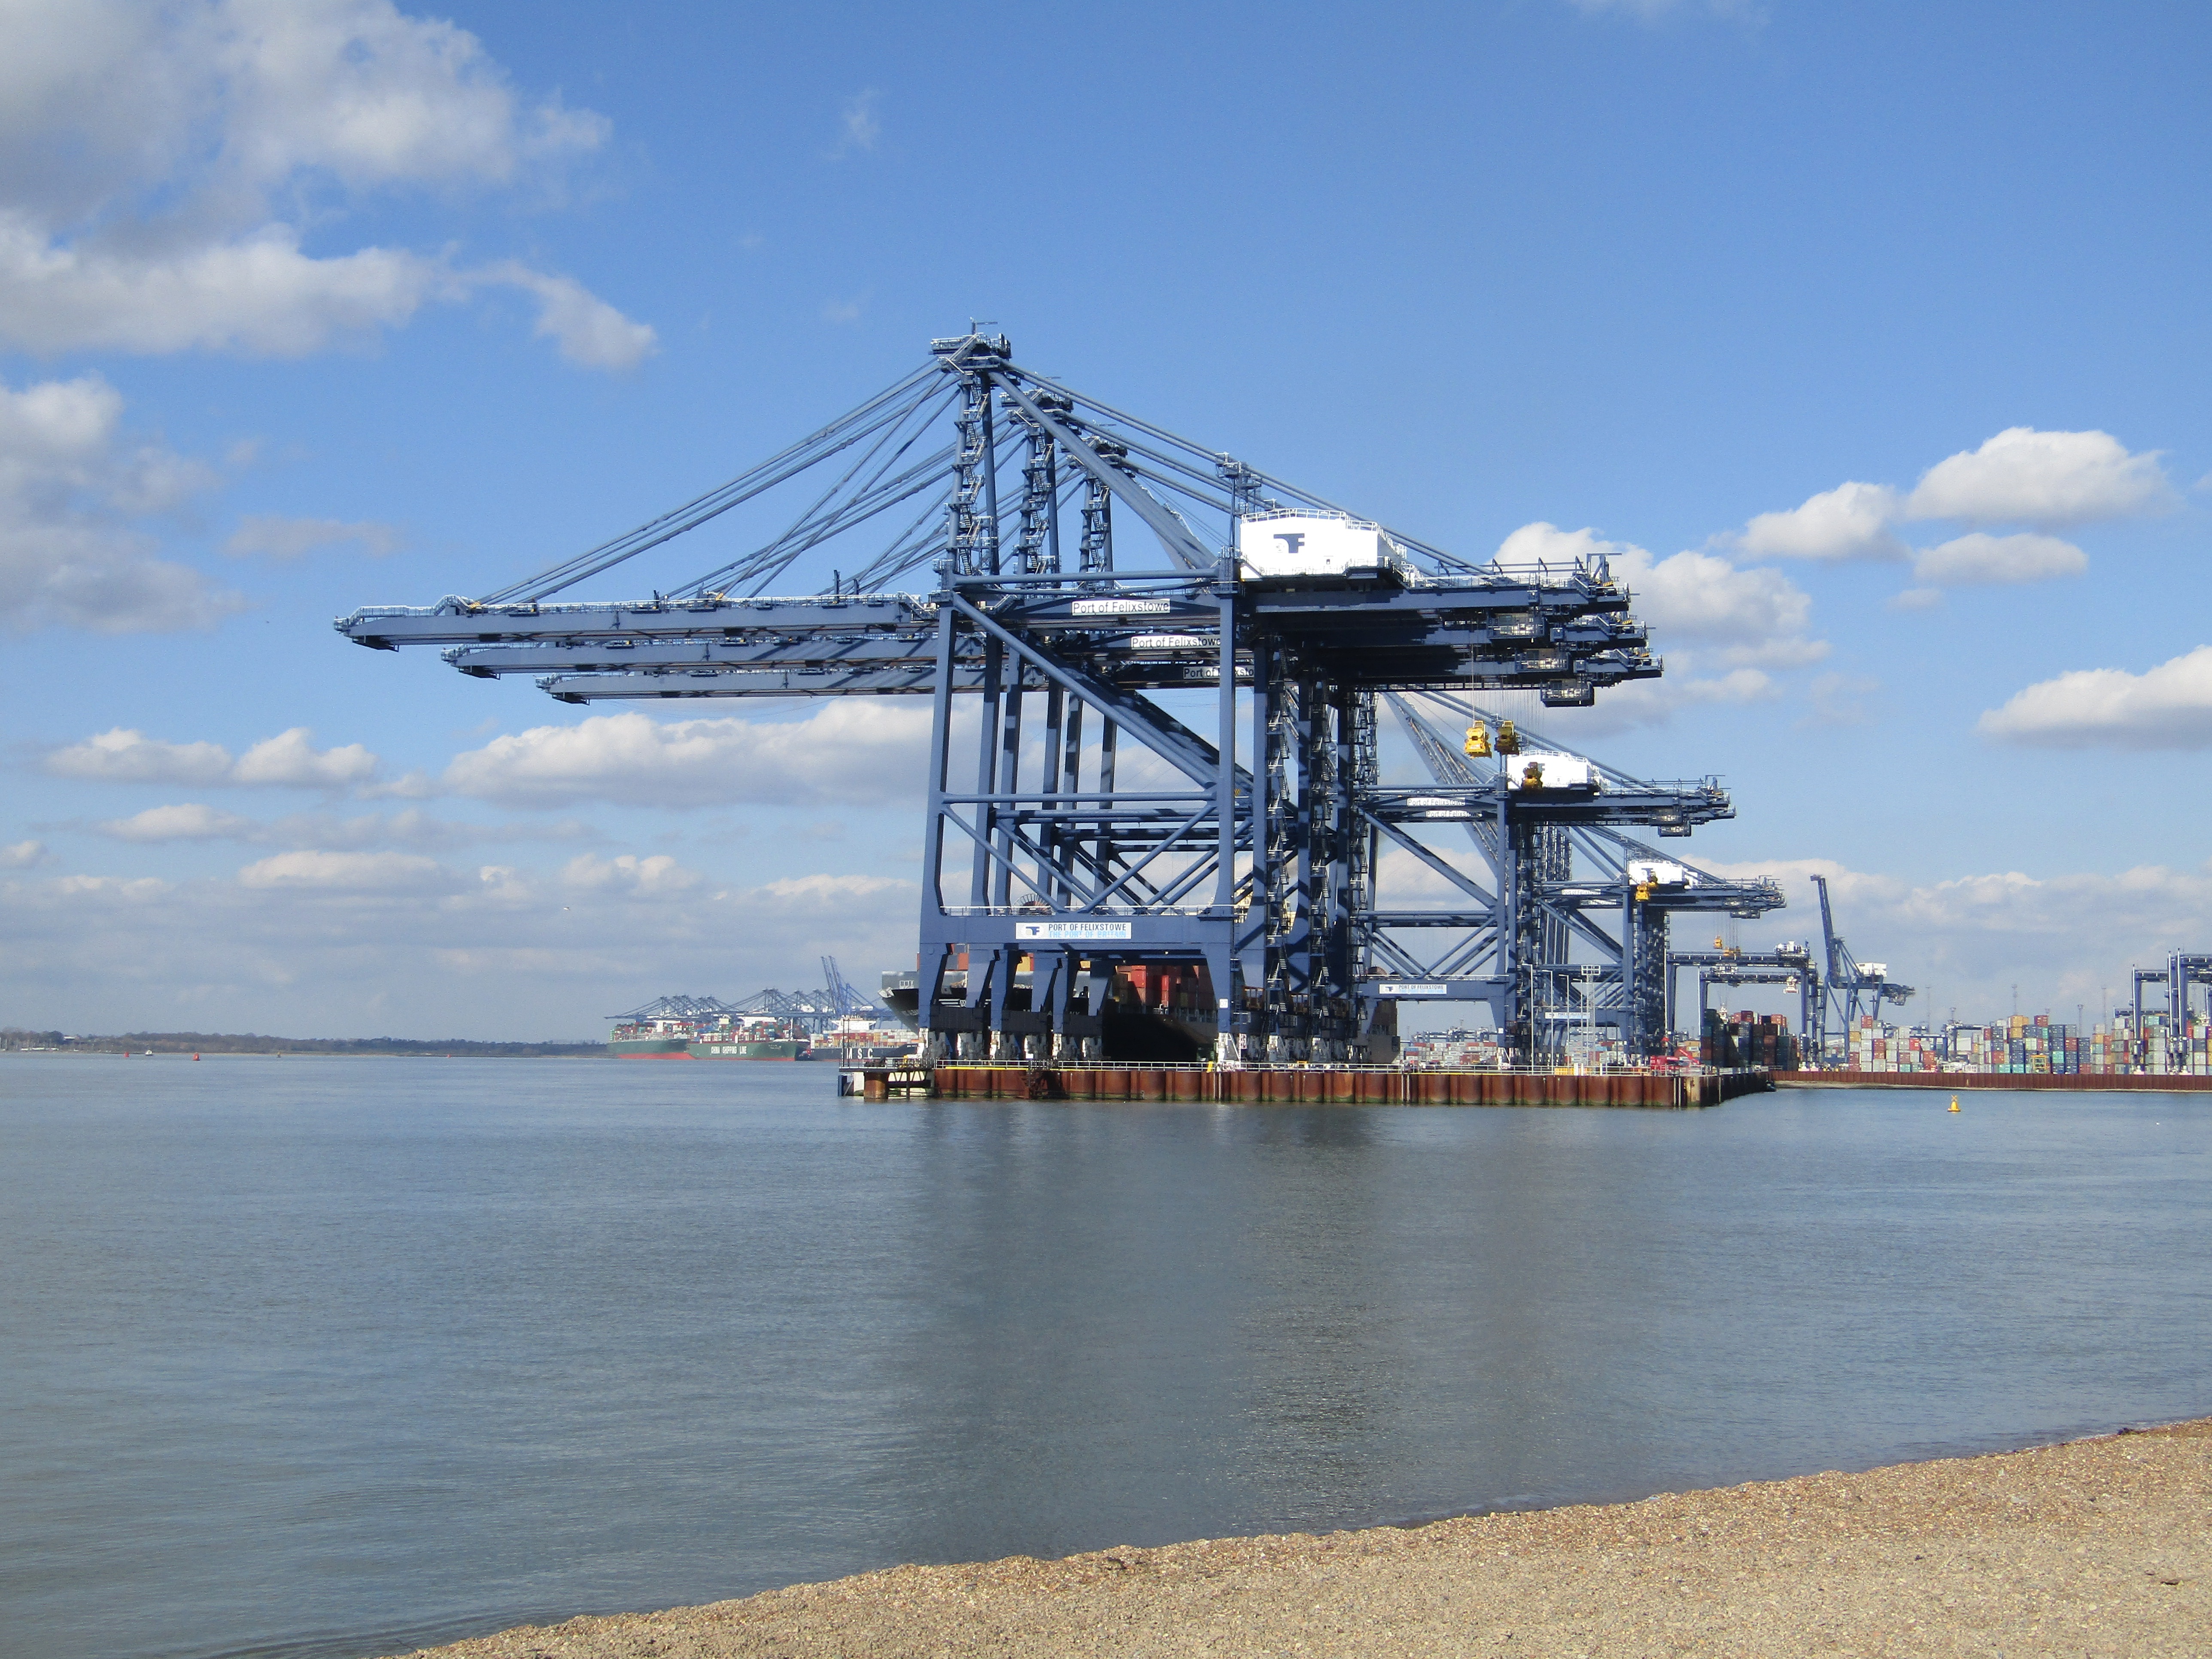
sea, coast, water, ocean, boat, river, ship, transportation, transport, vessel, vehicle, bay, harbor, port, shipping container, docks, terminal, shipyard, commercial, trade, cranes, shipping, commerce, watercraft, container ship, loading, logistic, freight transport, offshore drilling, crane vessel floating